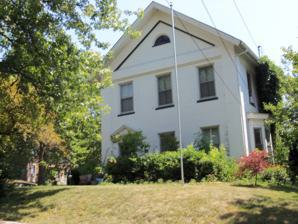
Building: George Copeland House
Country: United States of America
Year built: 1880
Historic house in Iowa, United States United States historic place George Copeland House U.S. National Register of Historic Places George Copeland House Show map of Iowa Show map of the United States Location 929 College Ave. Davenport, Iowa Coordinates 41°31′54″N 90°33′22″W / 41.53167°N 90.55611°W / 41.53167; -90.55611 Area less than one acre Built c. 1875-1880 Architectural style McClelland Front-Gable MPS Davenport MRA NRHP reference No. 84001333 Added to NRHP July 27, 1984 The George Copeland House is a historic building located on the east side of Davenport, Iowa , United States. The residence has been listed on the National Register of Historic Places since 1984. George Copeland House Historical Plaque Mount Ida and Bridge to Ridge Historic Area Marker History Copeland was born in Middlebury, Vermont , on May 28, 1857. In his early career, he was in the railroad industry and with the Internal Revenue Service . In 1884 he formed Copeland & Post which grew into a large life insurance practice with The Equitable of New York. Copeland & Post covered a large part of Illinois. He then worked as a general agent for the Northwestern Mutual Life Insurance Company in Davenport from January 1, 1886, to May 1, 1893. Copeland began living in this house in 1888, although it is believed to have been constructed earlier. Copeland was a member of the Davenport Academy of Sciences. In 1893 Copeland went to Northwestern headquarters in Milwaukee, Wisconsin . On September 1, 1894, he became second assistant superintendent of agencies and then on January 9, 1903, was promoted to assistant superintendent of agencies. On June 13, 1916, he was elected superintendent. George E. Copeland died in 1927. Today, the George Copeland House sits on the southeast corner of College Avenue and 10th Street near the Village of East Davenport. According to the 1892 Sanborn insurance map, today's 10th Street was previously 3rd Avenue. The Copeland House is in the Mount Ida historic area, part of the larger Bridge to Ridge historic area of Davenport. Architecture The house is an unusual example of the two-story, three- bay , front gable form that is found in the older sections of the city. What differentiates it is the recessed wall panels of the main facade by applying corner piers. A pediment in the front gable end is created at the same time. This application gives the impression of the temple form of the Greek Revival style. It was a common feature that was used on 19th-century industrial buildings in Davenport, but it was rarely used on residential buildings of the same era. References